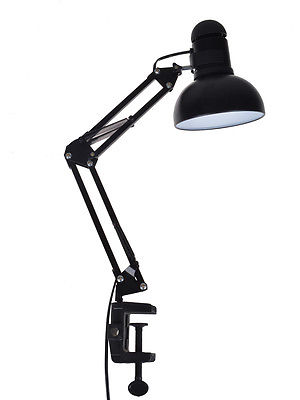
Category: lamp